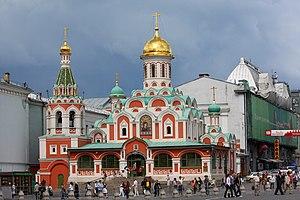
Le présent article reprend les types architecturaux d'églises russes du XIᵉ siècle au XVIIIᵉ siècle.